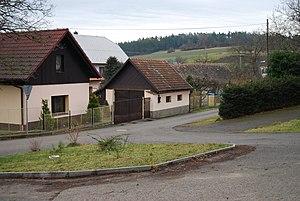
Cetyně est une commune du district de Příbram, dans la région de Bohême-Centrale, en République tchèque. Sa population s'élevait à 161 habitants en 2020.